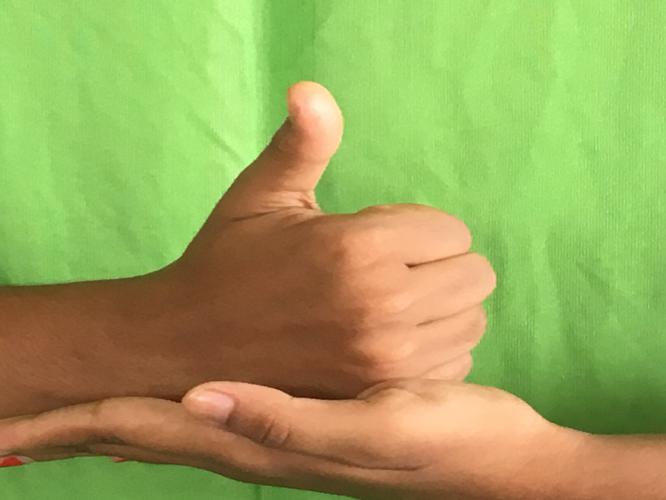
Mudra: Shivalinga
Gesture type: double_hand